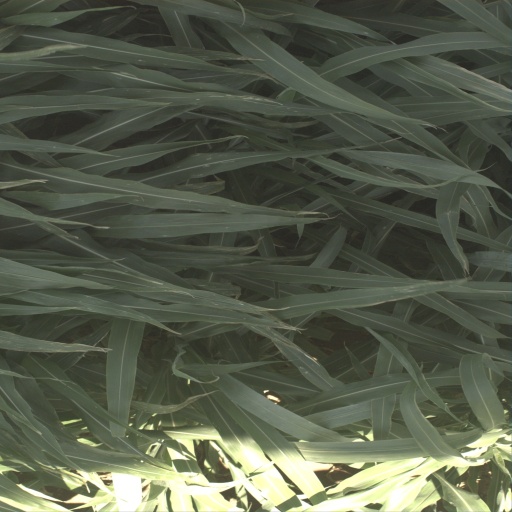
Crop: sorghum